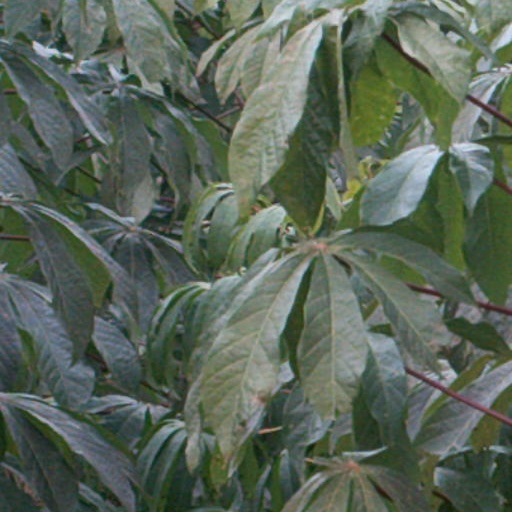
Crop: cassava